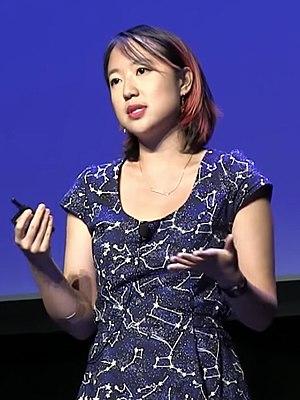
Sarah Jeong est une journaliste américaine spécialisée dans les nouvelles technologies de l'information et de la communication. Après une carrière à The Verge et Motherboard, elle rejoint le New York Times en 2018.